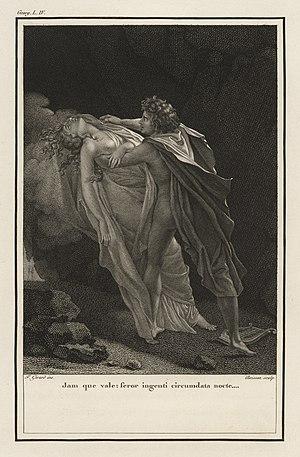
Les Géorgiques sont la deuxième œuvre majeure de Virgile, écrite entre 37 et 30 av. J.-C.. Ce long poème didactique de quelque 2 000 vers, qui s'inspire du poème d'Hésiode Les Travaux et les Jours, est une commande de son ami et protecteur Mécène. Dédié à Octavien, il se présente en quatre livres, les deux premiers consacrés à l'agriculture, les deux suivants à l'élevage. Mais loin d'être un simple traité d'agriculture, comme le De re rustica de Varron, il aborde des thèmes beaucoup plus profonds : guerre, paix, mort, résurrection. En effet, composé dans une période trouble et sanglante dont il garde des traces, il s'élargit à une vaste réflexion sur la beauté mais aussi la fragilité du monde.